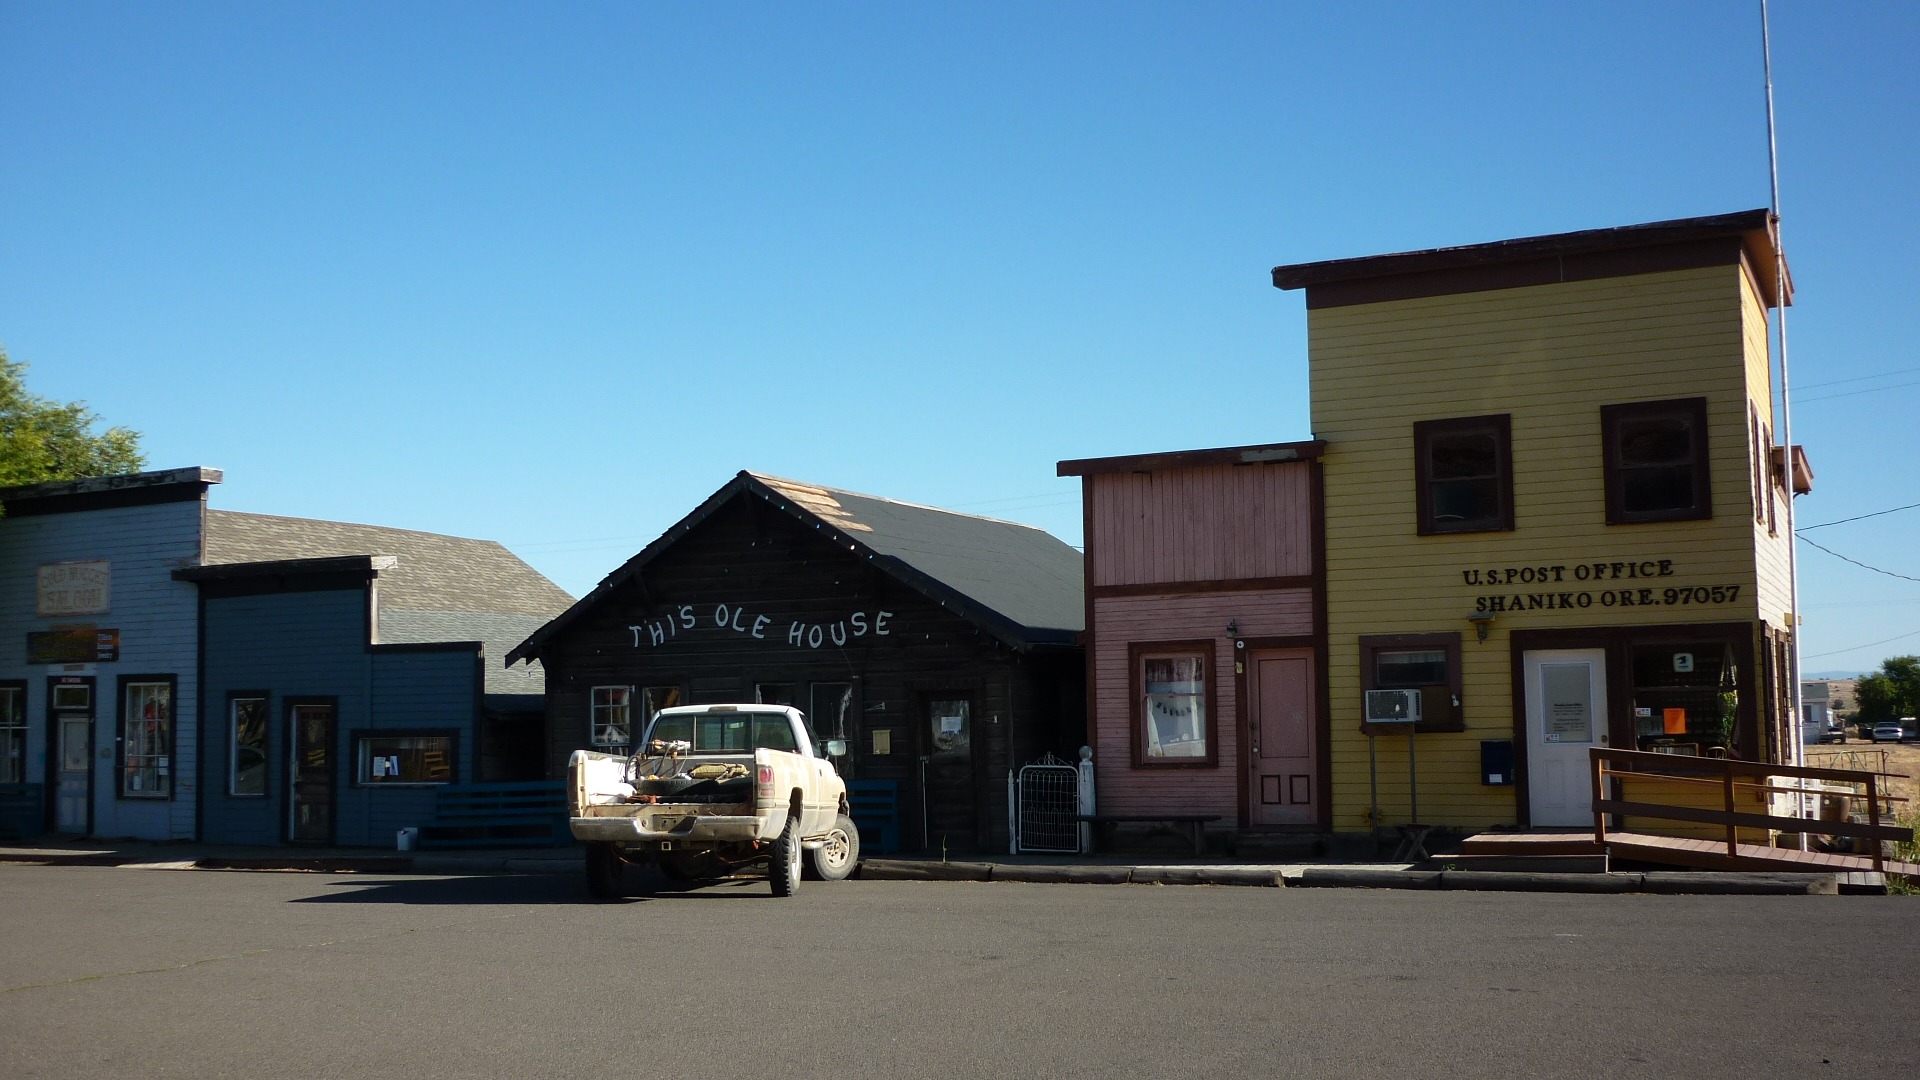
architecture, house, town, building, city, home, downtown, desolate, remote, suburb, rural, usa, america, facade, abandoned, property, nostalgia, empty, decay, historic, deserted, united states, northwest, american, derelict, neglected, dilapidated, ghost town, history, forgotten, oregon, neighbourhood, obsolete, urban area, residential area, human settlement, shaniko, wasco county, hiostorical